Project Flat Top

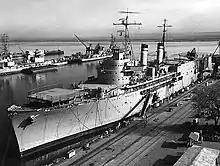
"Corpus Christi Bay" in the Charleston Naval Shipyard

"Albemarle" was laid down in Camden, New Jersey by the New York Shipbuilding Company on 12 June 1939. She was launched on 13 July 1940 and was commissioned into the fleet on 20 December 1940 as USS "Albemarle" (AV-5).